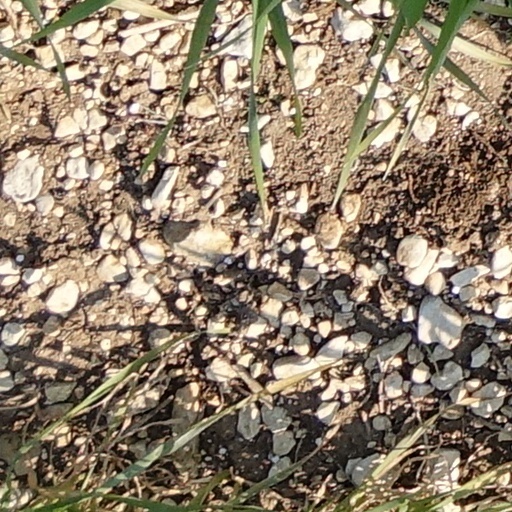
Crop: wheat